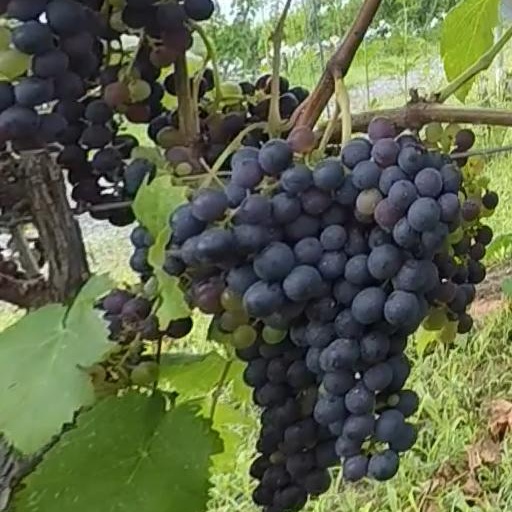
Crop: grape